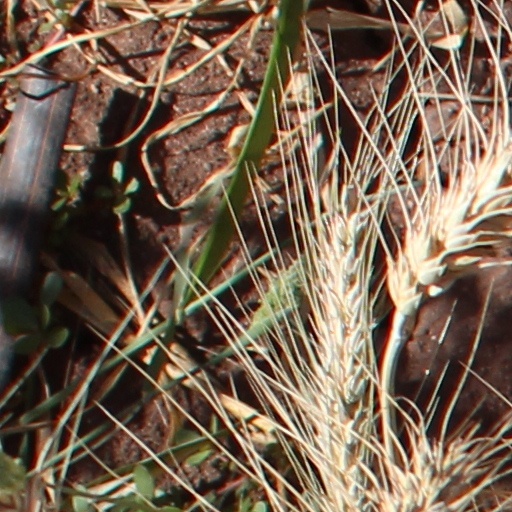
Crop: wheat